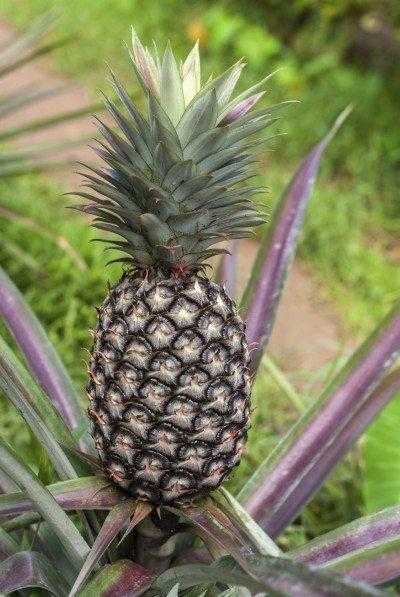
Label: Pineapple